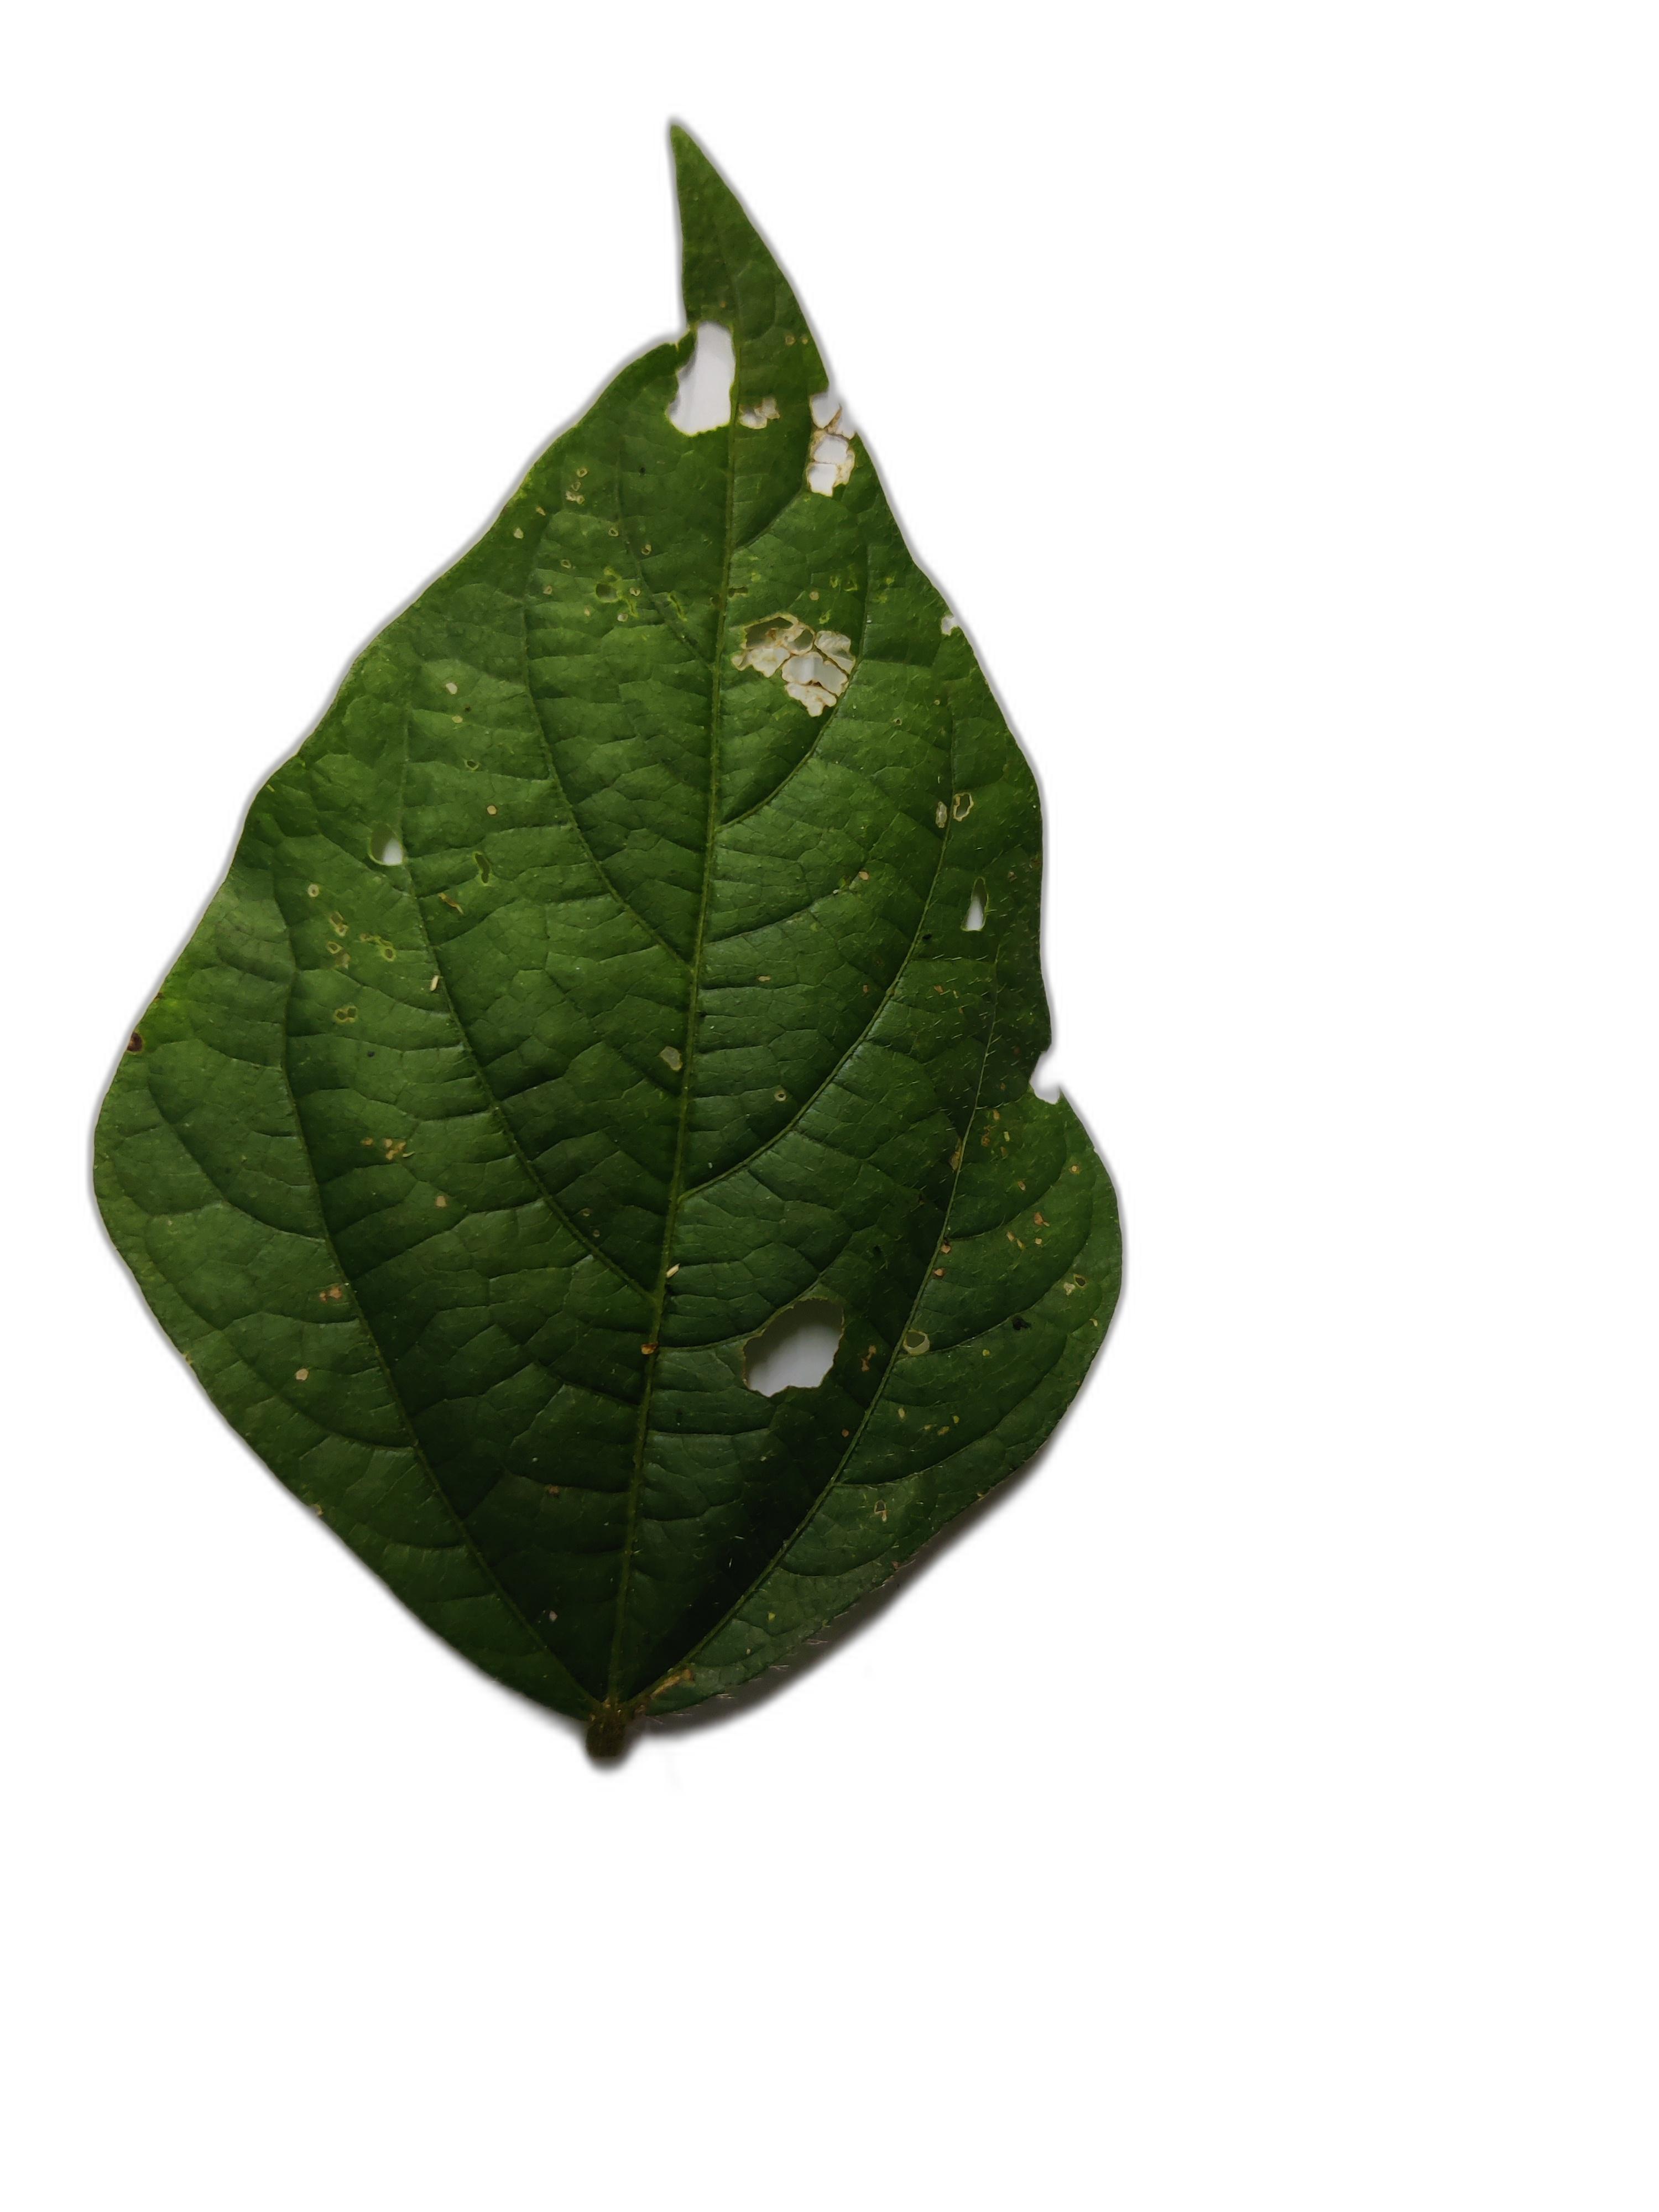
Label: Cercospora leaf spot